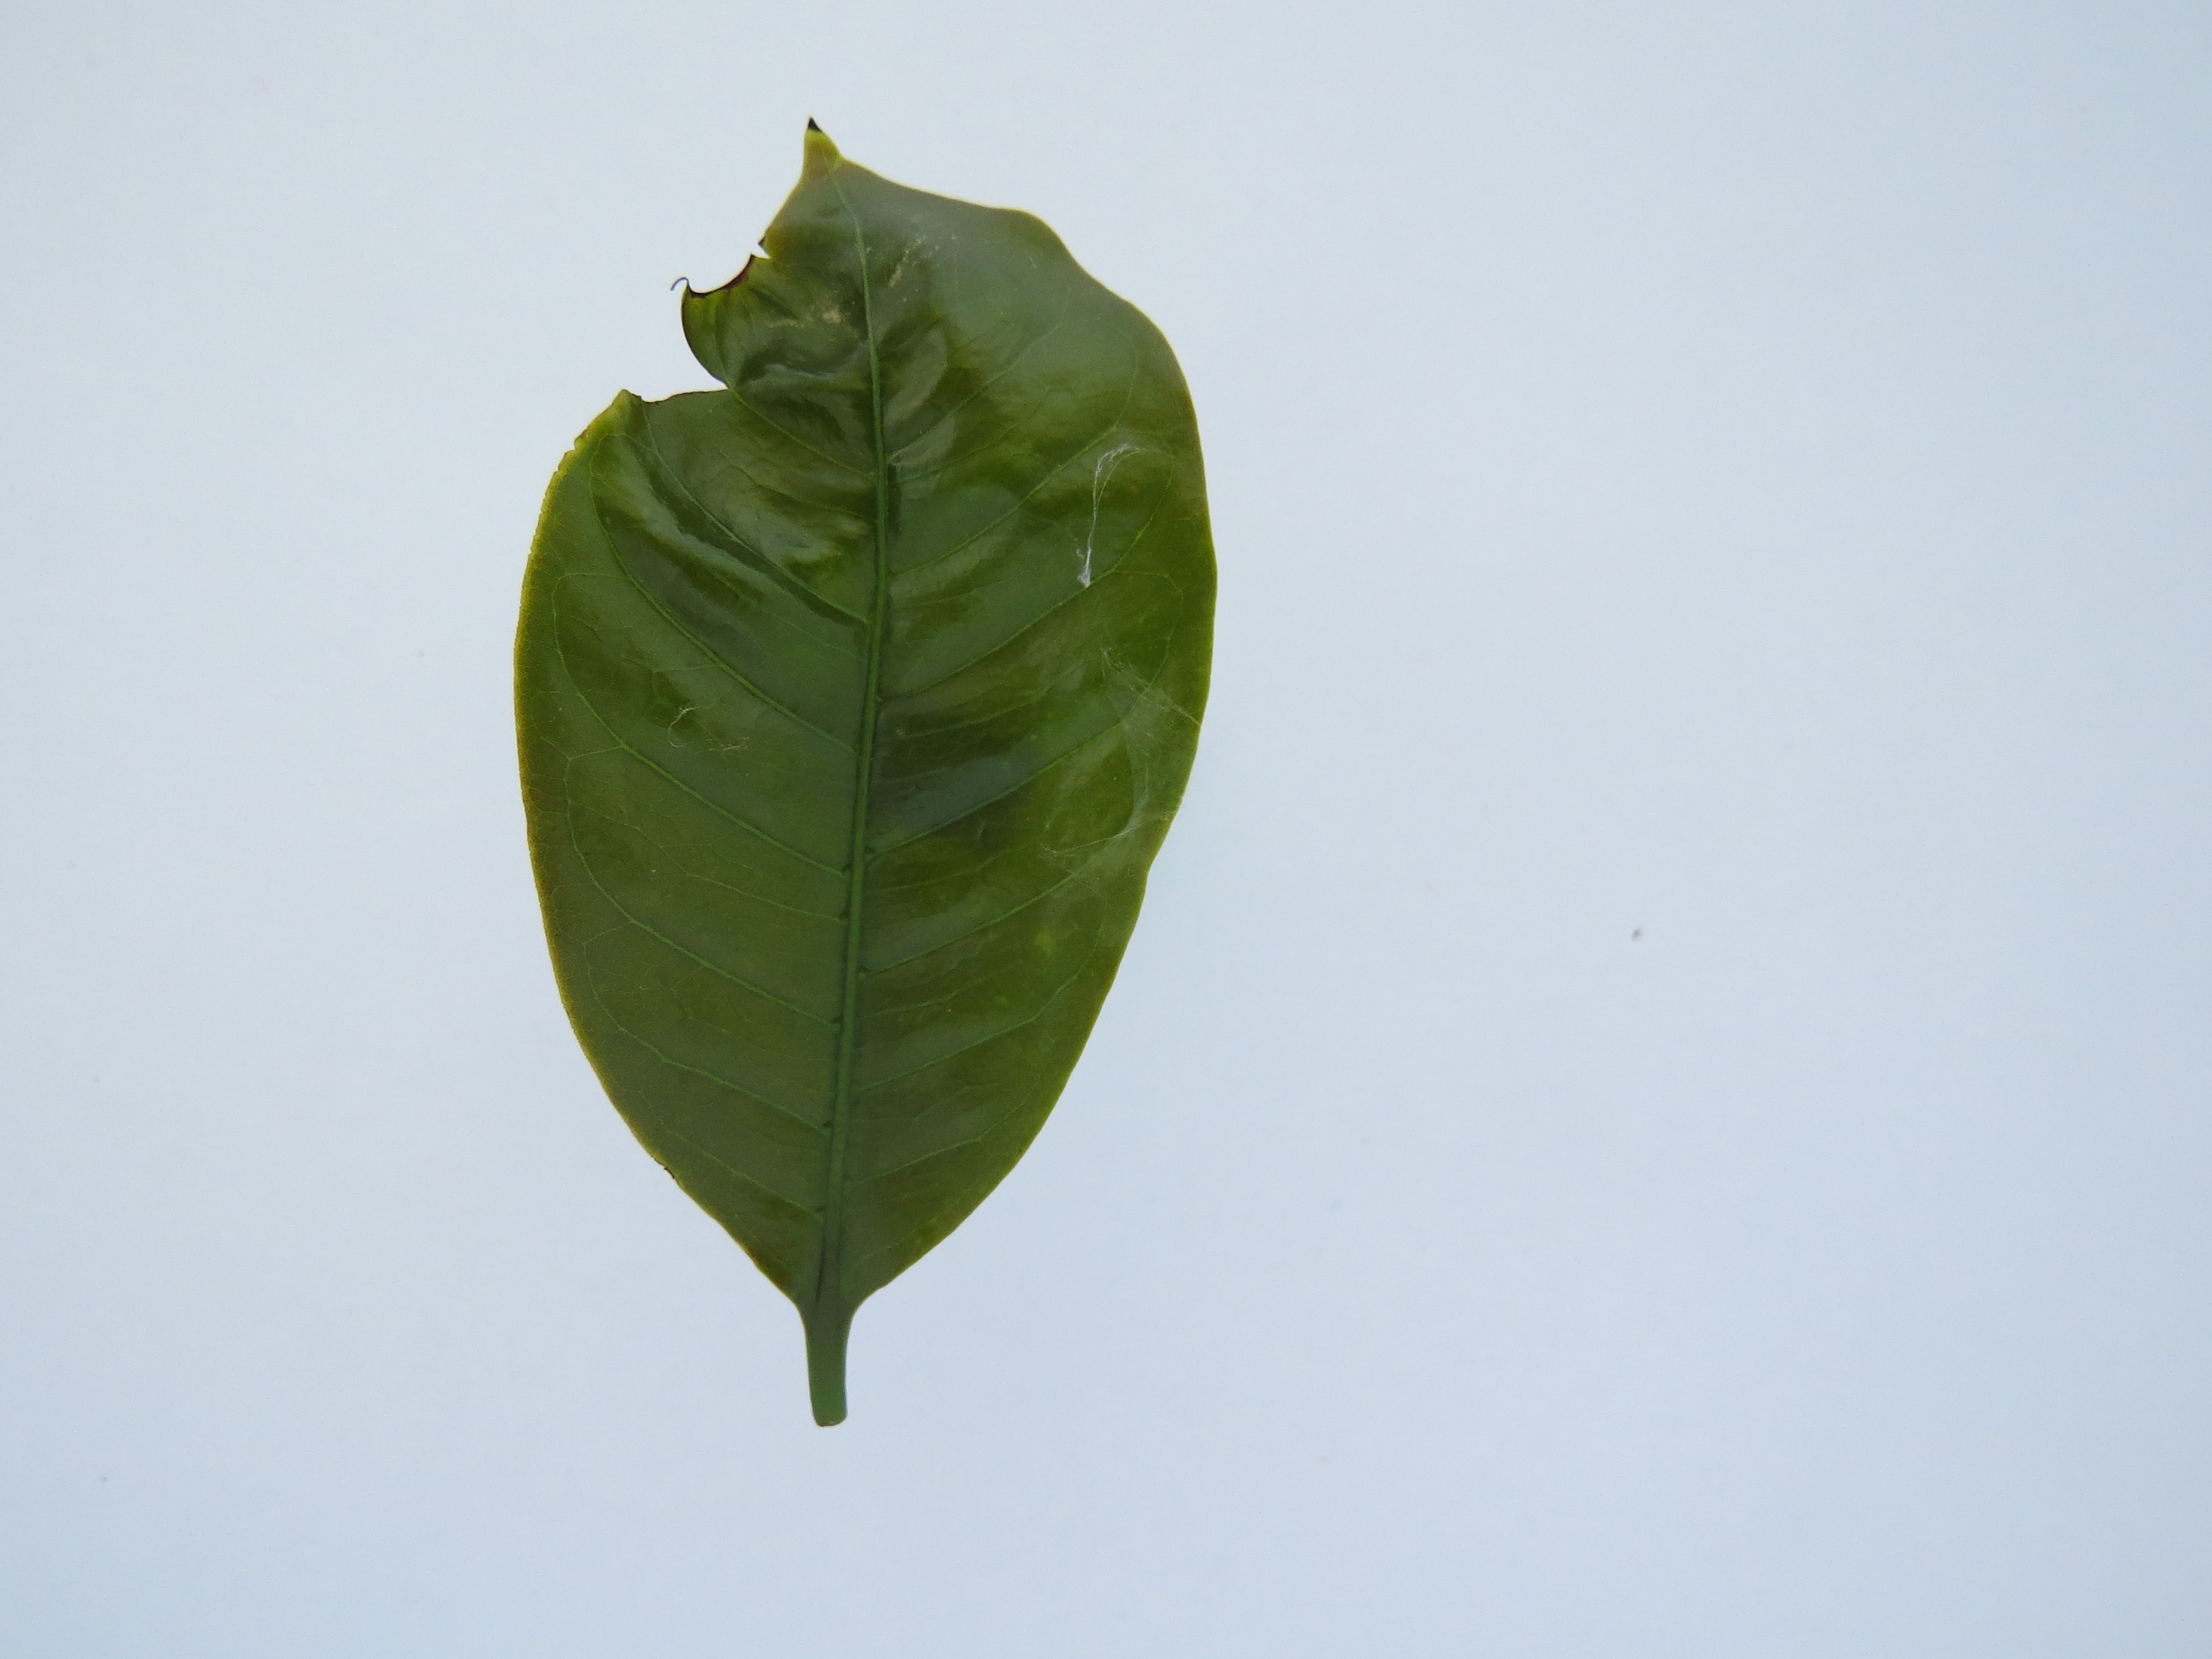
Label: calcium-Ca